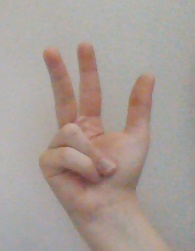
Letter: al